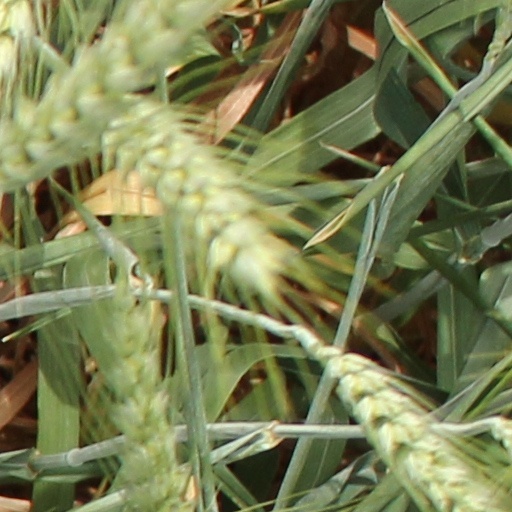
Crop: wheat